WSJ Magazine

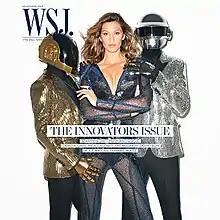
The November 2013 cover featuring Gisele Bundchen and Daft Punk won the Clio Award for top magazine cover of the year.

Some media experts consider that pursuit of luxury retail advertising an effective strategy, but whether the magazine becomes a success is an open issue. Immediate speculation commented on the likelihood for success given the demographics of the initial subscription base. Others ascribed their great expectations to the brand. Some skeptics claim that since Journal readers are financial information seekers giving them a free magazine of luxury ads may be a waste of time. Others note the magazine's launch despite a market with declining advertising and a world economy suffering from the 2008 financial crisis. Some advertisers expressed appreciation for an opportunity to present to "The Wall Street Journal"'s readers in a different format.